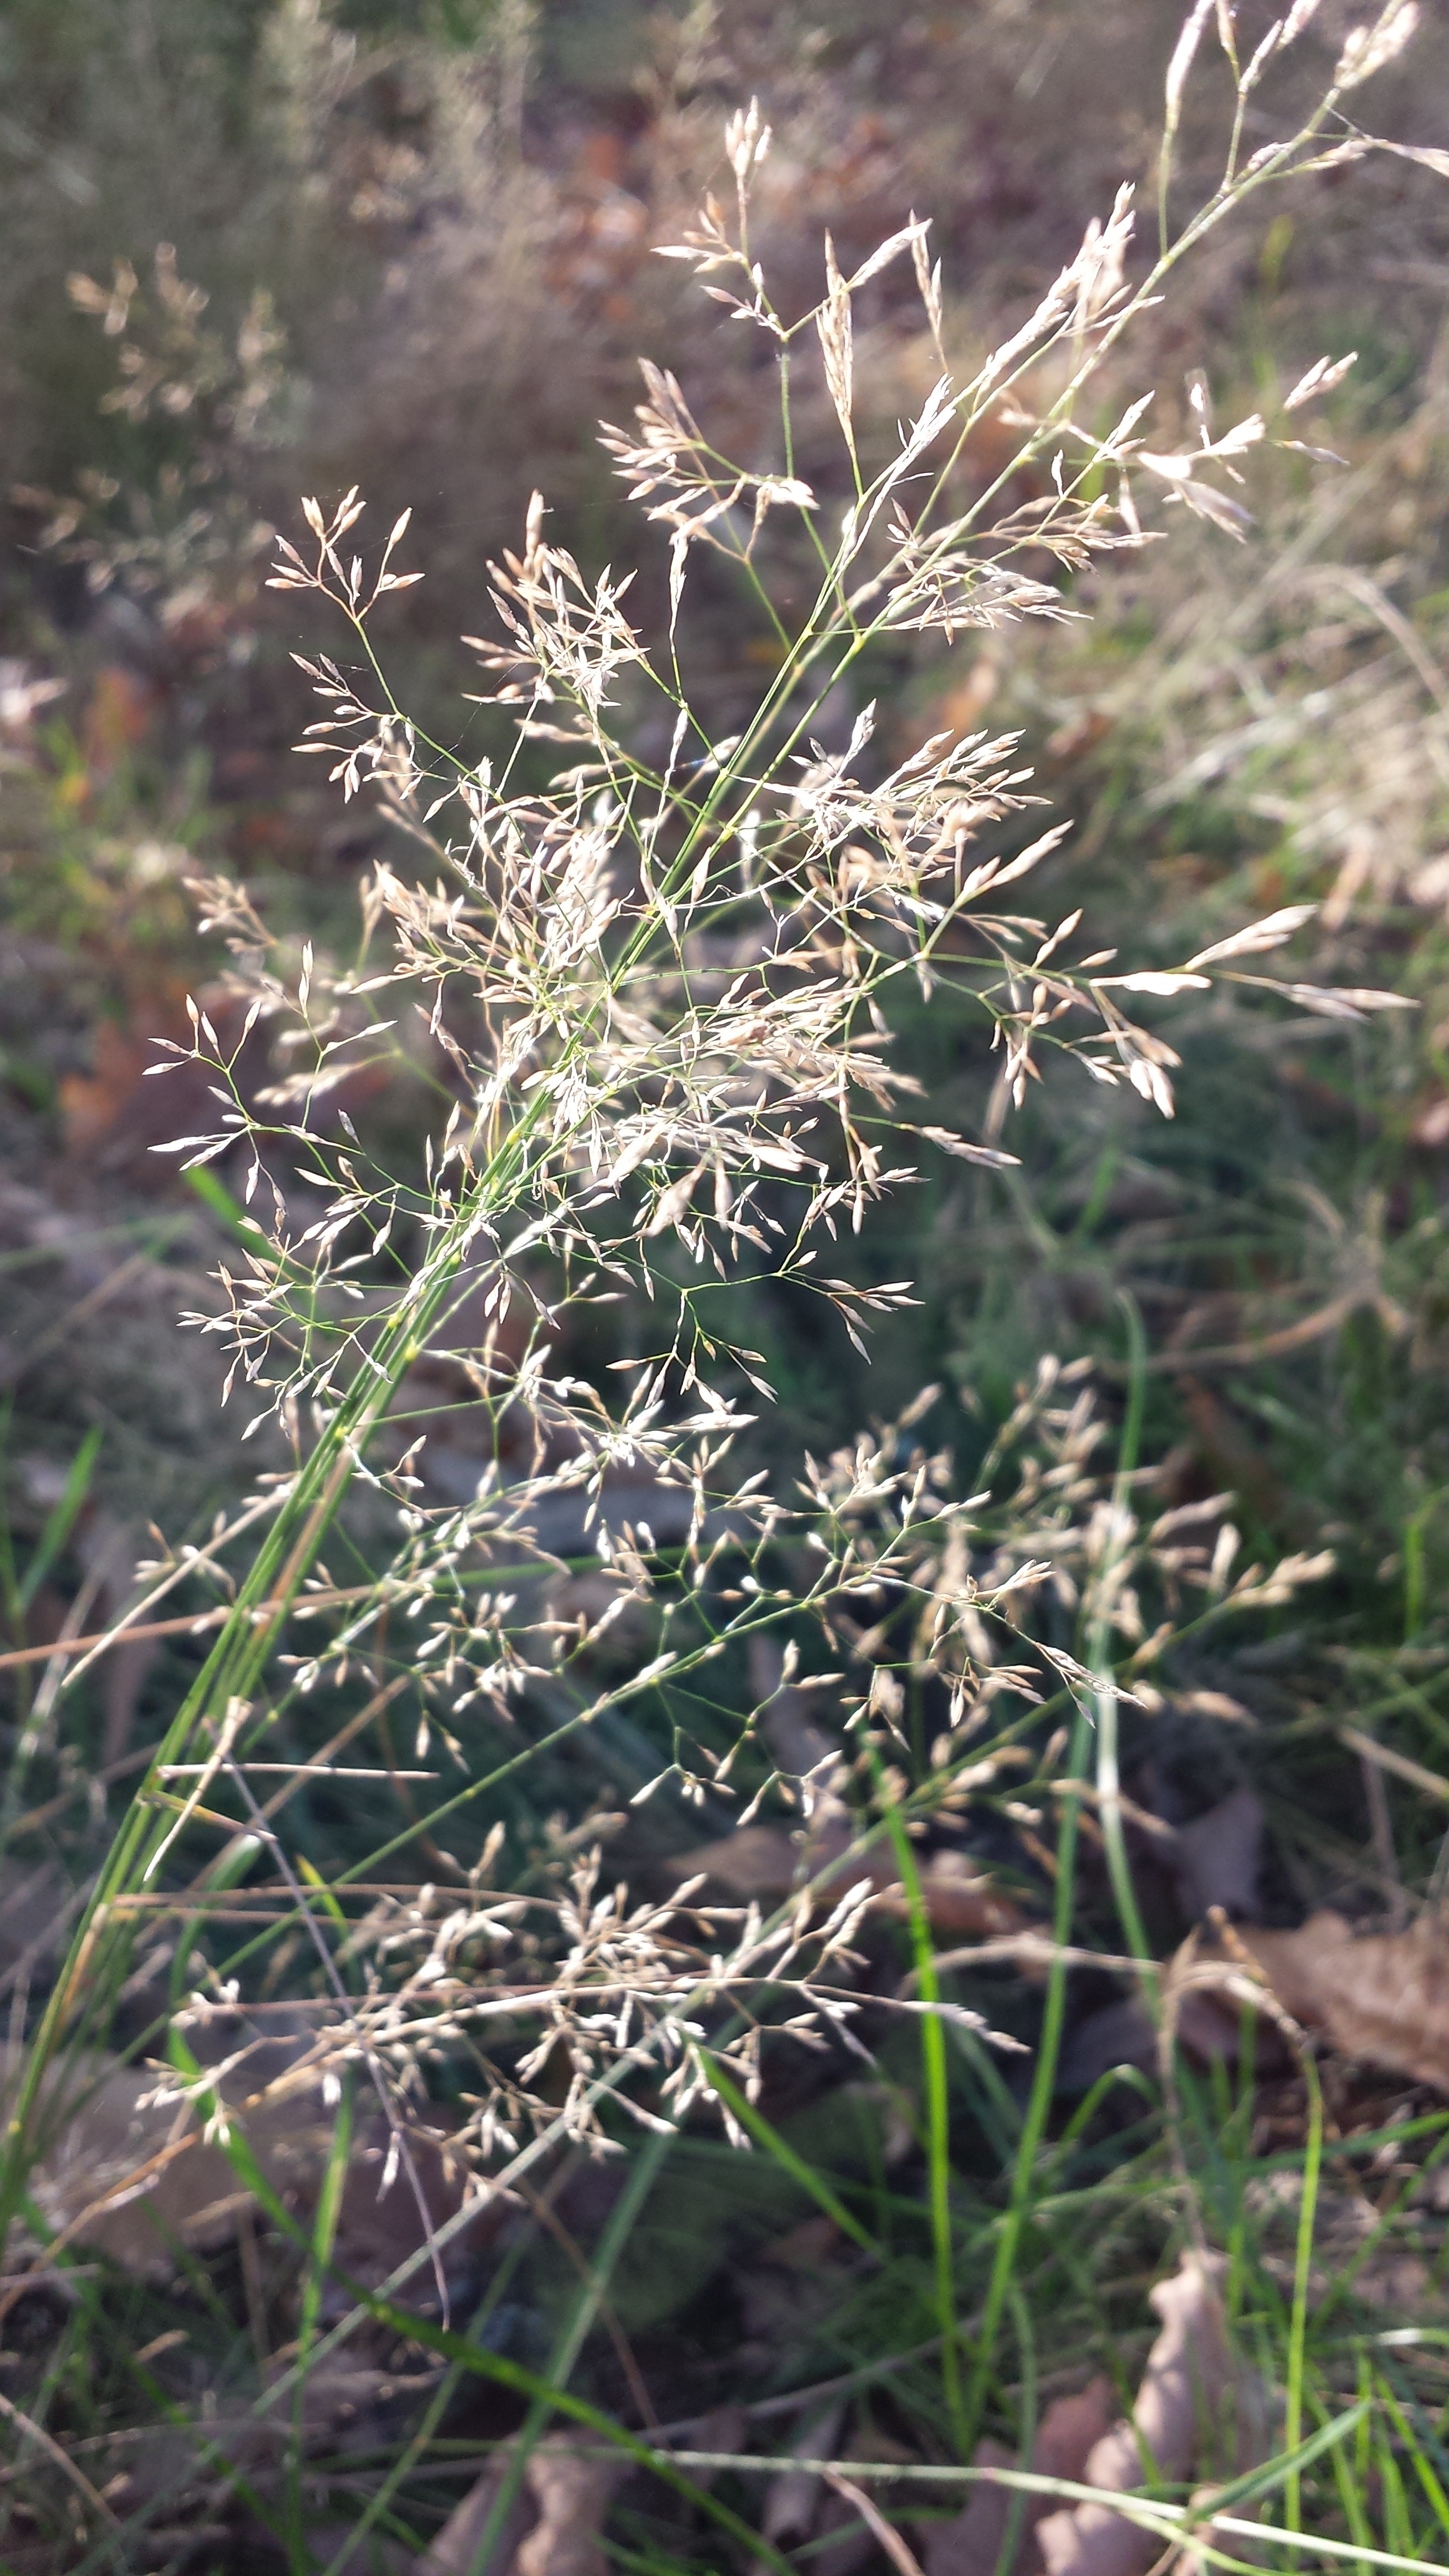
grass, plant, sunshine, prairie, flower, summer, herb, botany, flora, lavender, wildflower, bed, shrub, flowering plant, daisy family, subshrub, grass family, land plant